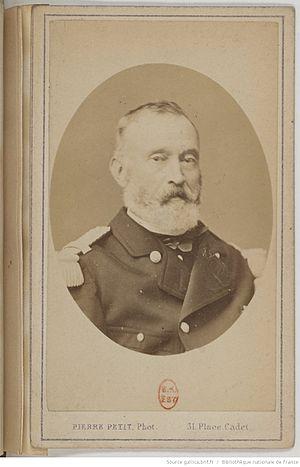
Jacques Léon Clément-Thomas